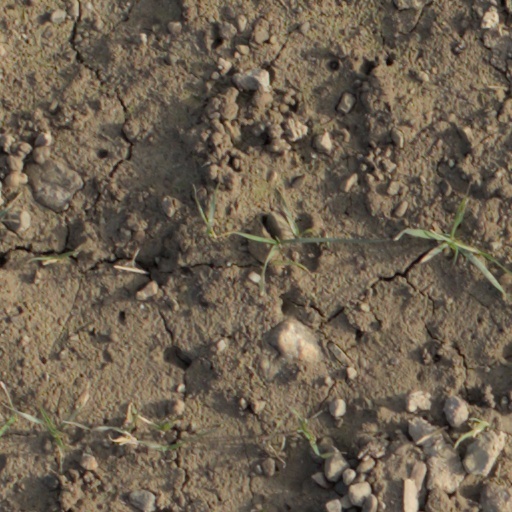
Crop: wheat